Eduard Isaac Asser

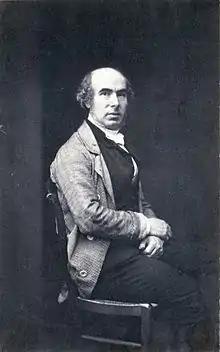

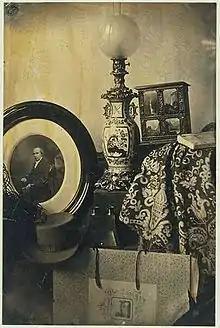
Still-life with self-portrait and his patented photolithography transfer paper, 1855

Eduard Isaac Asser (19 October 1809 – 21 September 1894) was a lawyer and Dutch amateur photographer.